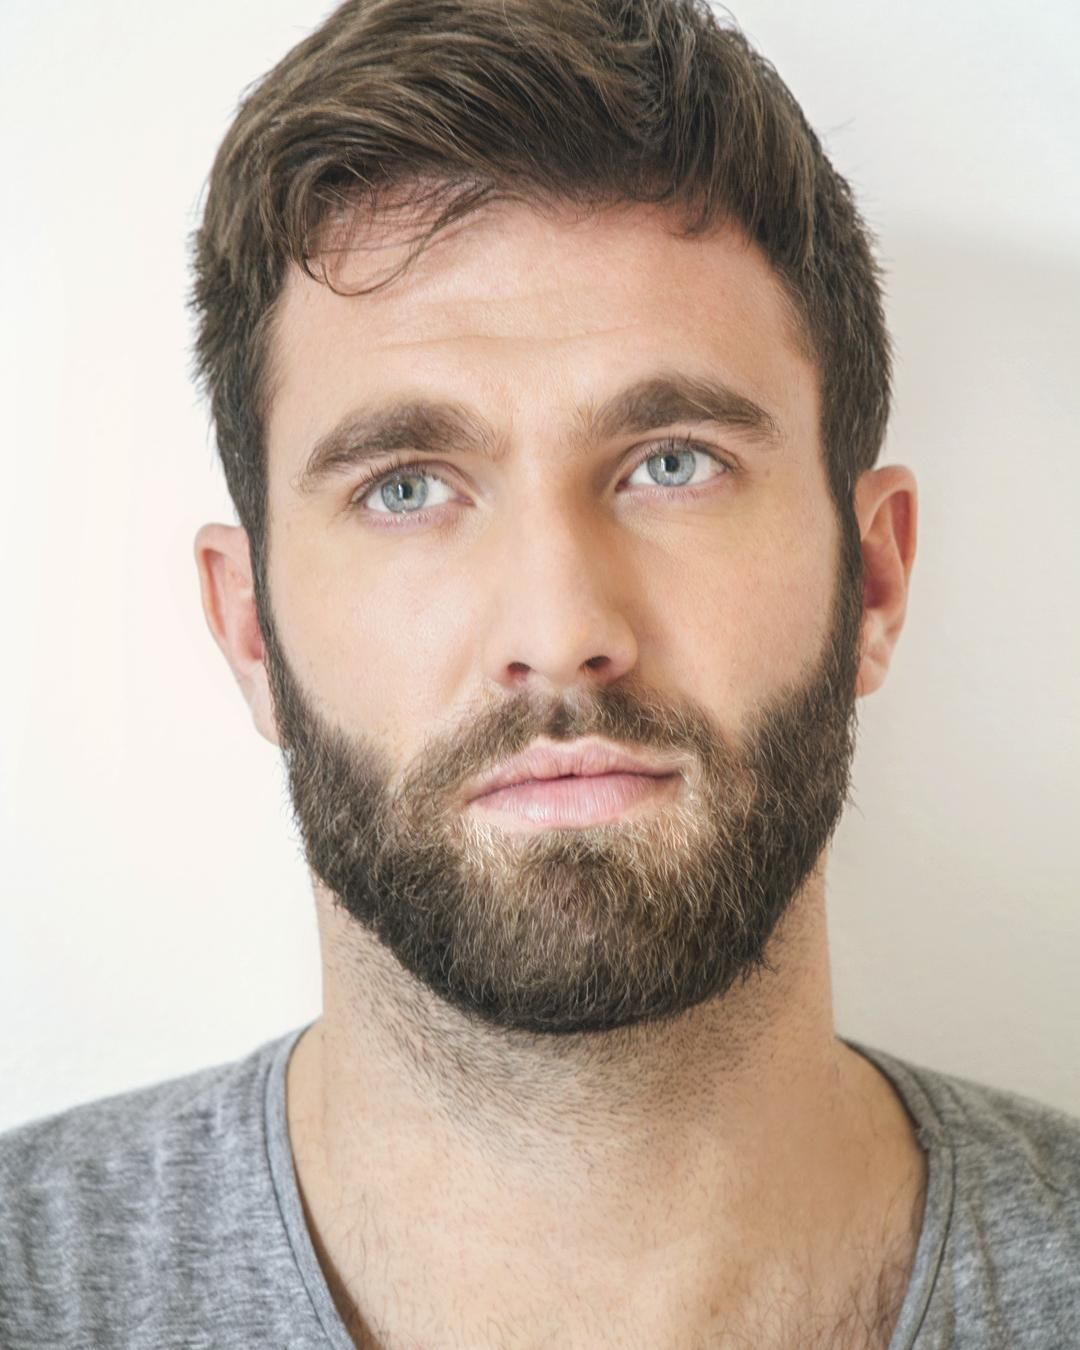
Gender: men